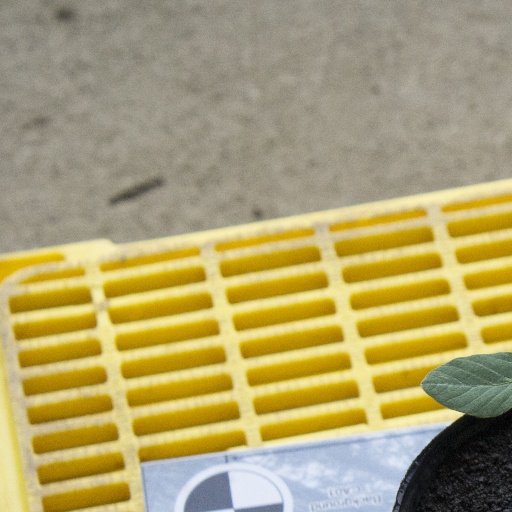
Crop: soybean